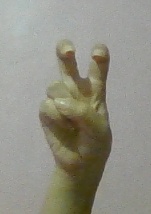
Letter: toot